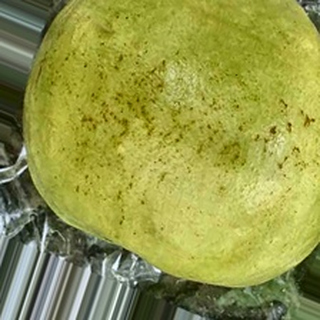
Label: healthy_guava